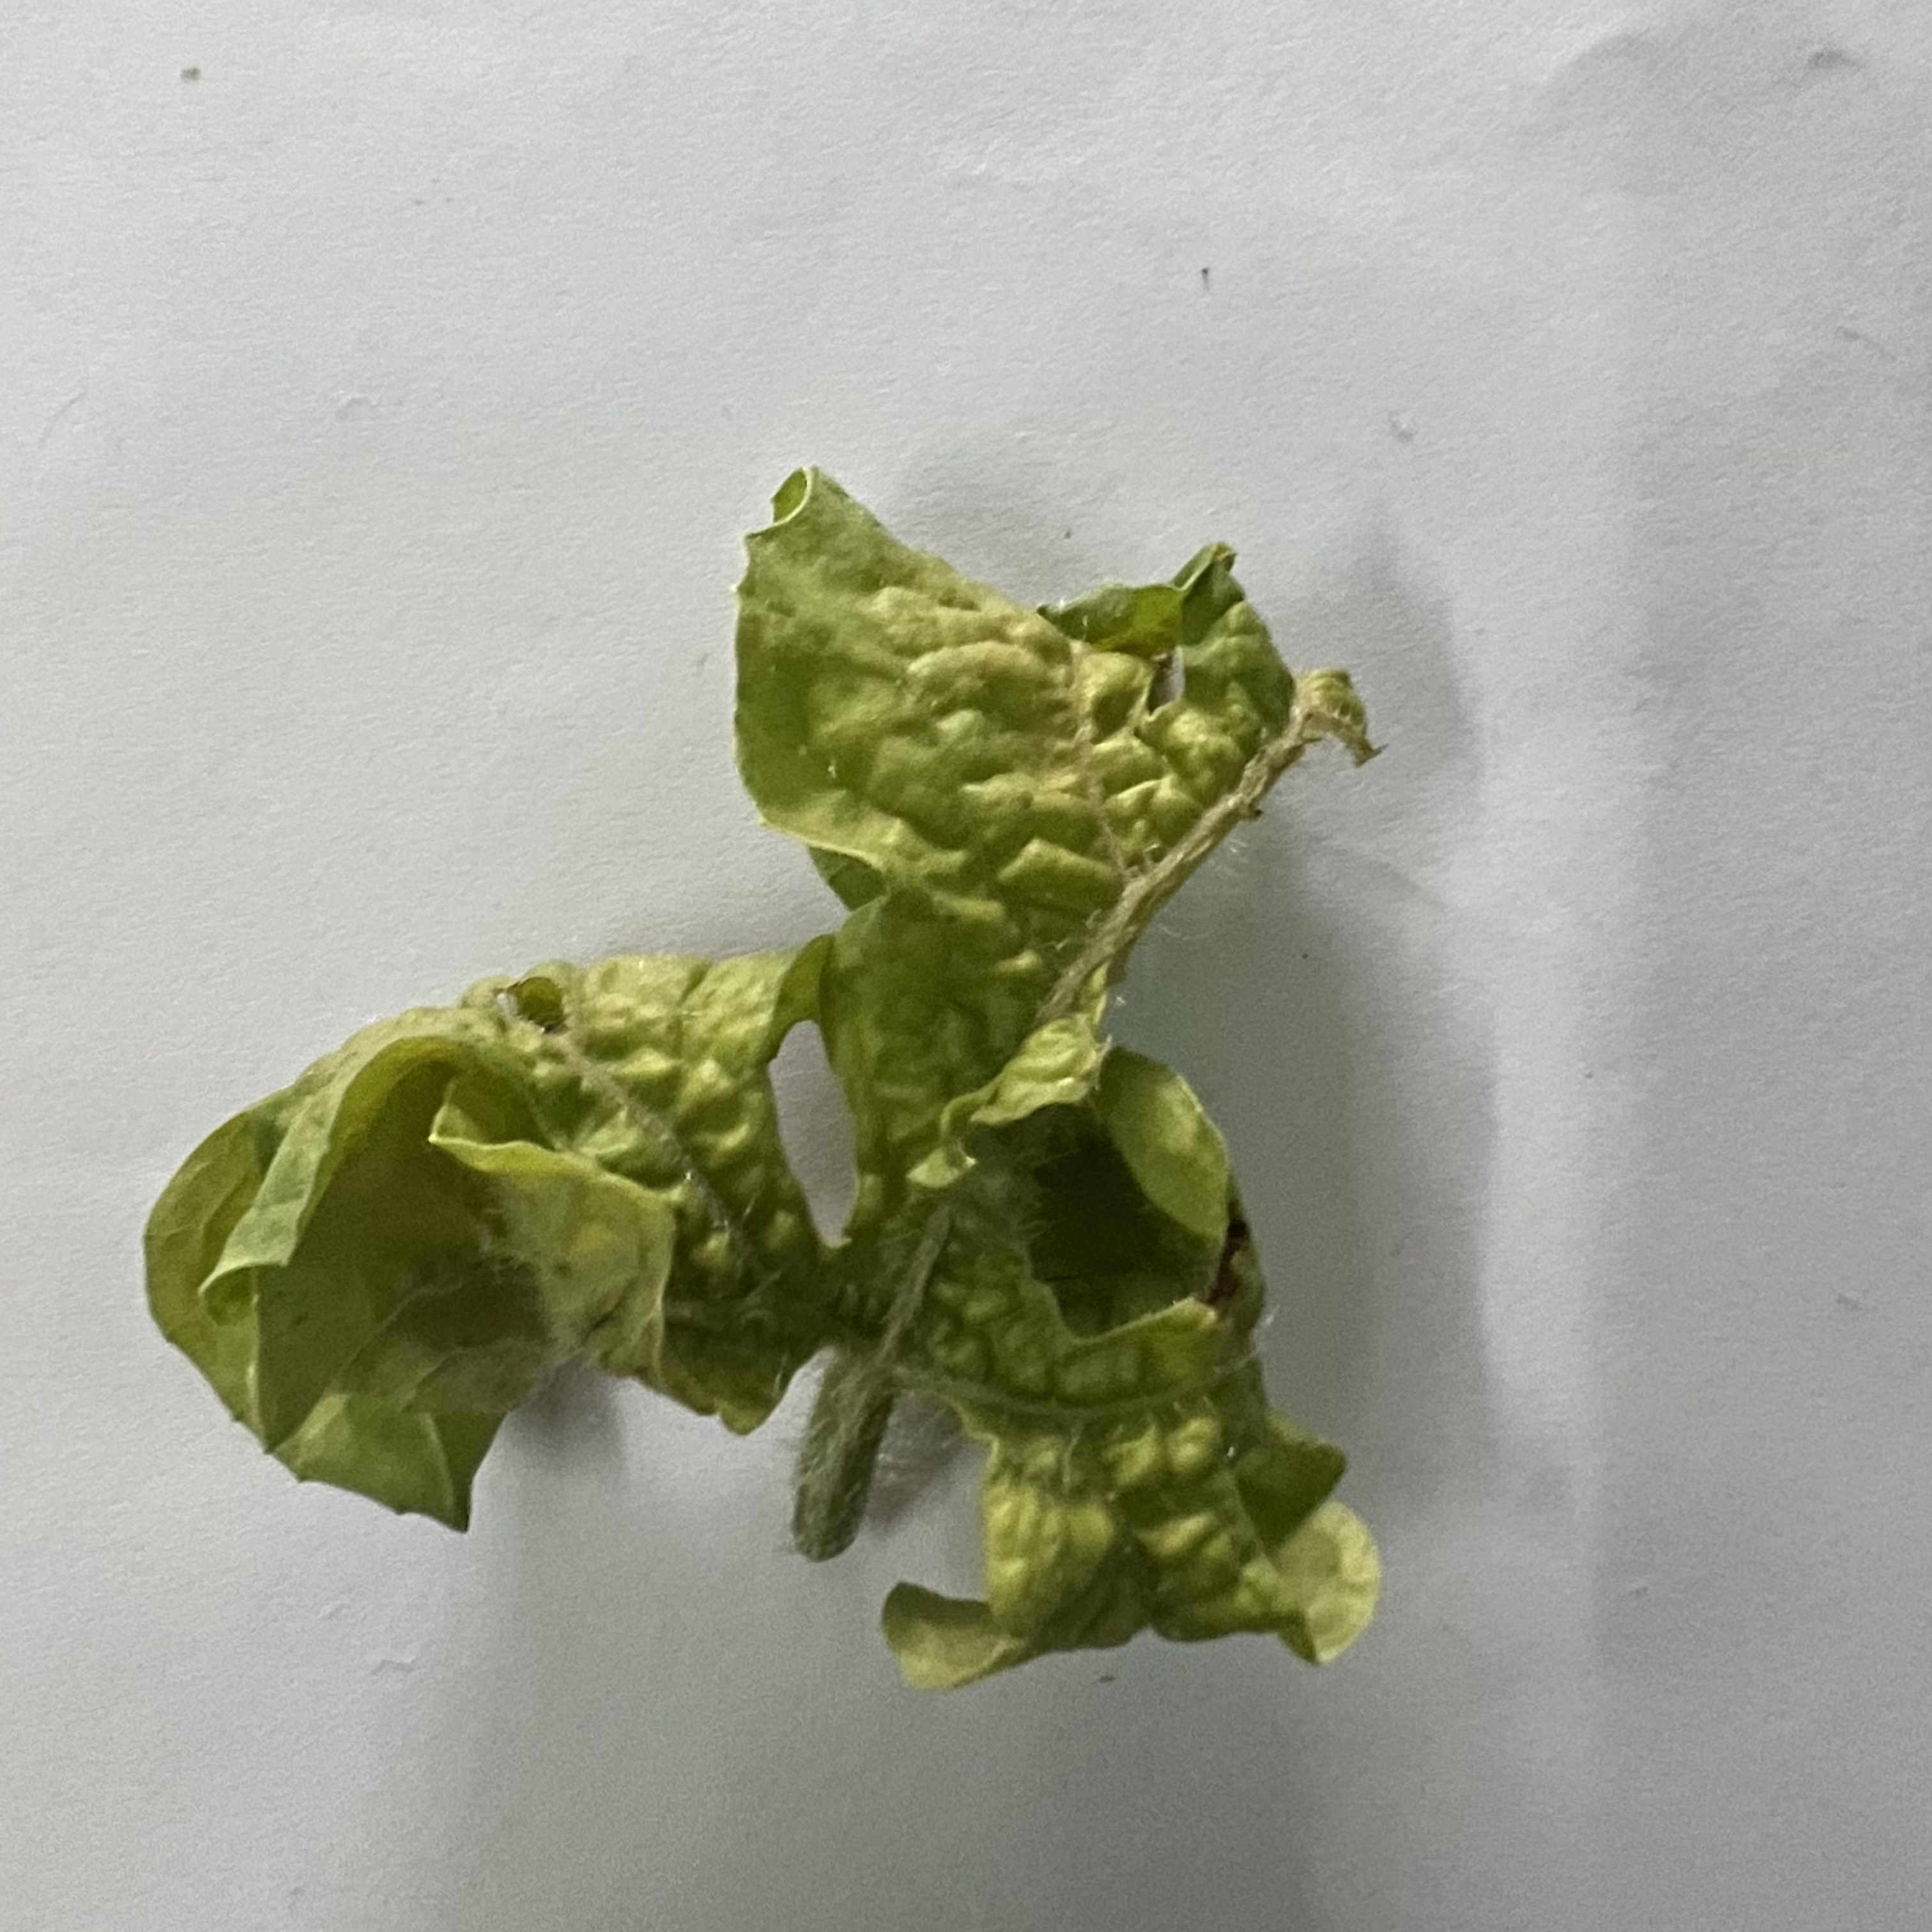
Label: Mosaic_Virus